Service Civil International

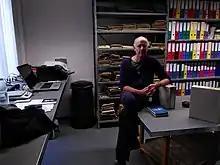
SCI International Archives Coordinator Heinz Gabathuler at his workplace

The archives of SCI are held in the municipal library of La Chaux-de-Fonds, Switzerland, and were founded by Ralph Hegnauer in 1975. The files, documents and photographs in more than 700 archive boxes are accessible via several inventories and databases with some material being available online.